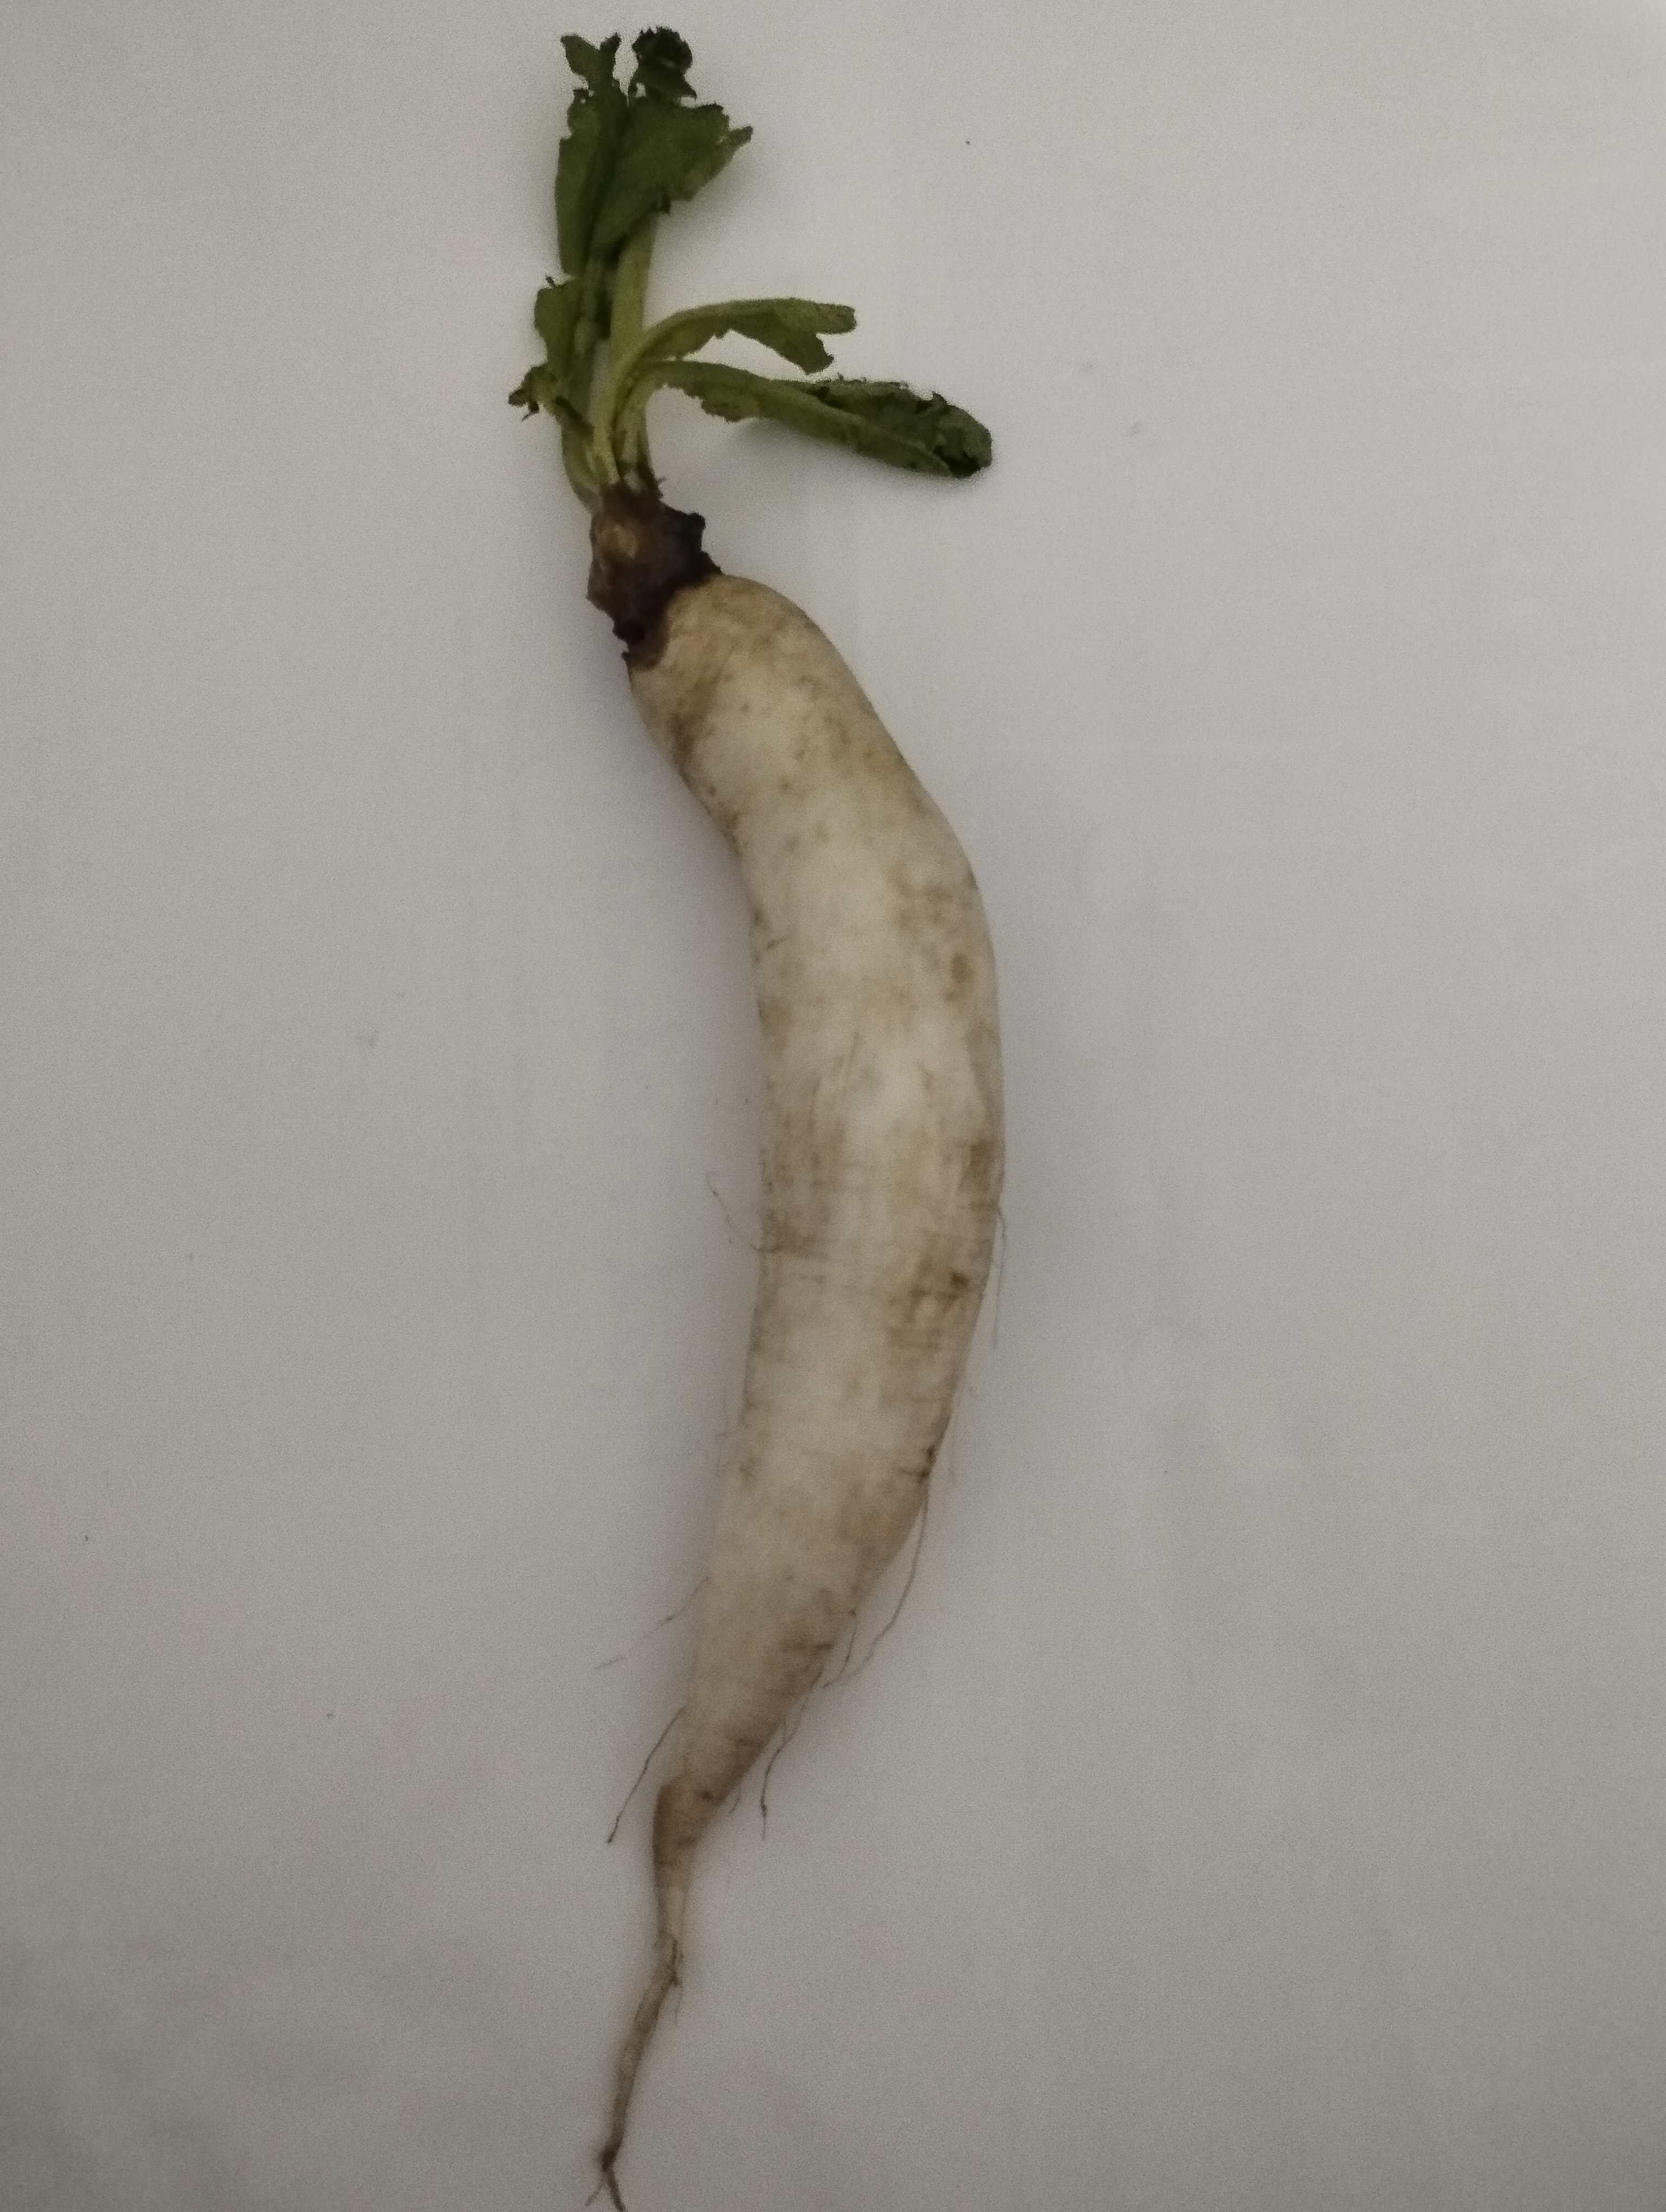
Label: Raphanus sativus